Giulio Paolini

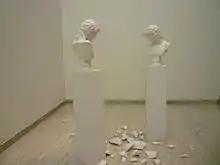
"L'Altra Figura" (1984) in the Art Gallery of New South Wales

Paolini's first exhibition in La Salita (Rome, 1964), "consisted of raw wood panels hung on, or leaning against, walls, giving the gallery the appearance of being in the midst of a show being hung". In his 1965 exhibit at the Galleria Notizie he showcased 11 works, one of which was "Disegno geometrico" during its formal debut. Since the Galleria Notizie show Paolini has exhibited in art galleries and museums worldwide. In 1971, Paolini had an exhibition by the title of "Un Quadro", where he showcased 14 photographic replications of "Disegno geometrico," the works were showcased around the exhibition leading the audience to cycle through the varying forms of the precocious work being cited. According to art historian, Fabio Belloni, this was the first time an artist in the Italian conversation of art and artistic expression has cited a previous iteration of their own work with such explicit language and visuals, juxtaposing not only the 14 replications shown in "Un Quadro", but also "Disegno geometrico". In terms of conceptual callbacks, this exhibition is a reflection of Paolini's artistic vision of fragmented pieces as not just part of a whole but as a whole in it of itself; further considering that he sees "Disegno geometrico" as the original and unavoidable referent of all his subsequent works, "Un Quadro" completes its bold conceptual objective of circling back and re-establishing his origin.